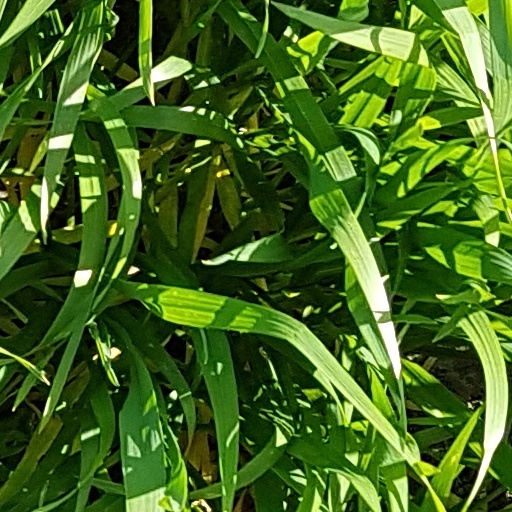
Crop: wheat